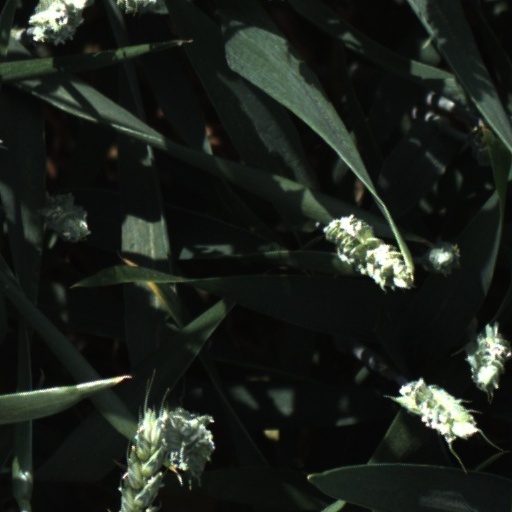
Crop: wheat